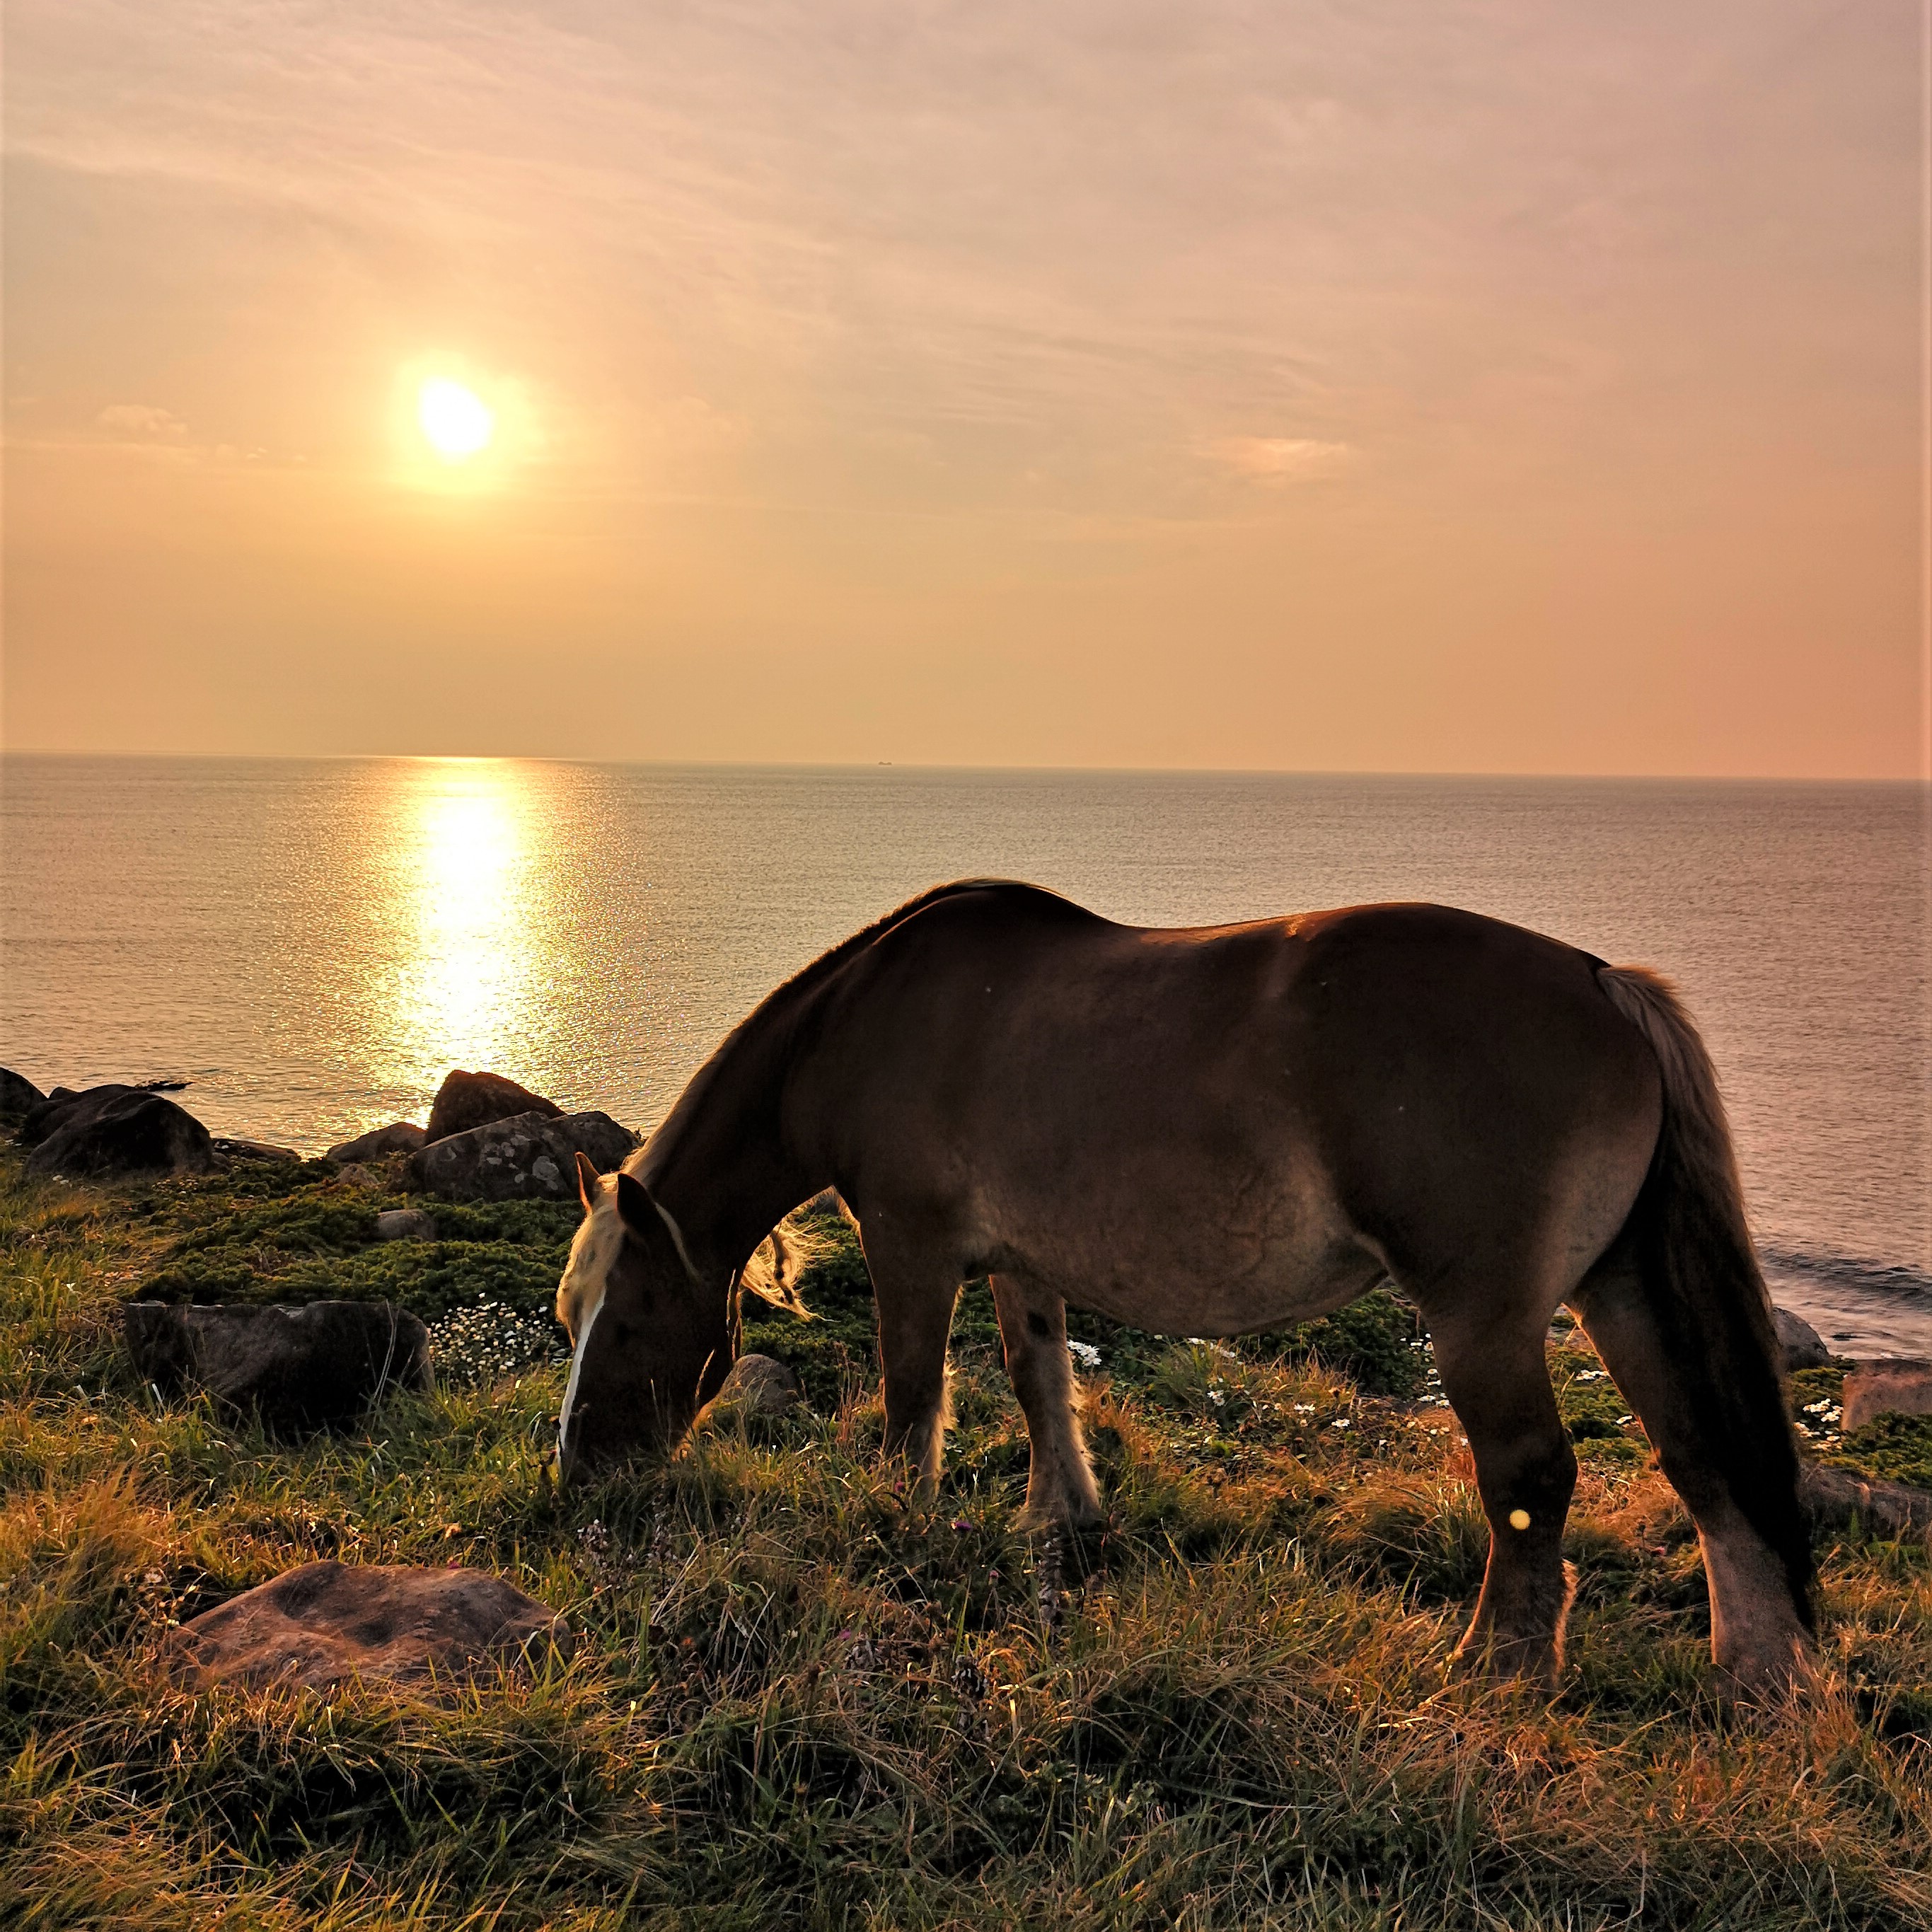
japan, horse, grazing, sky, pasture, morning, wildlife, mane, grass, mustang horse, ecoregion, mare, sunrise, grassland, sunset, pony, horizon, sunlight, sea, cloud, landscape, plant, stallion, evening, livestock